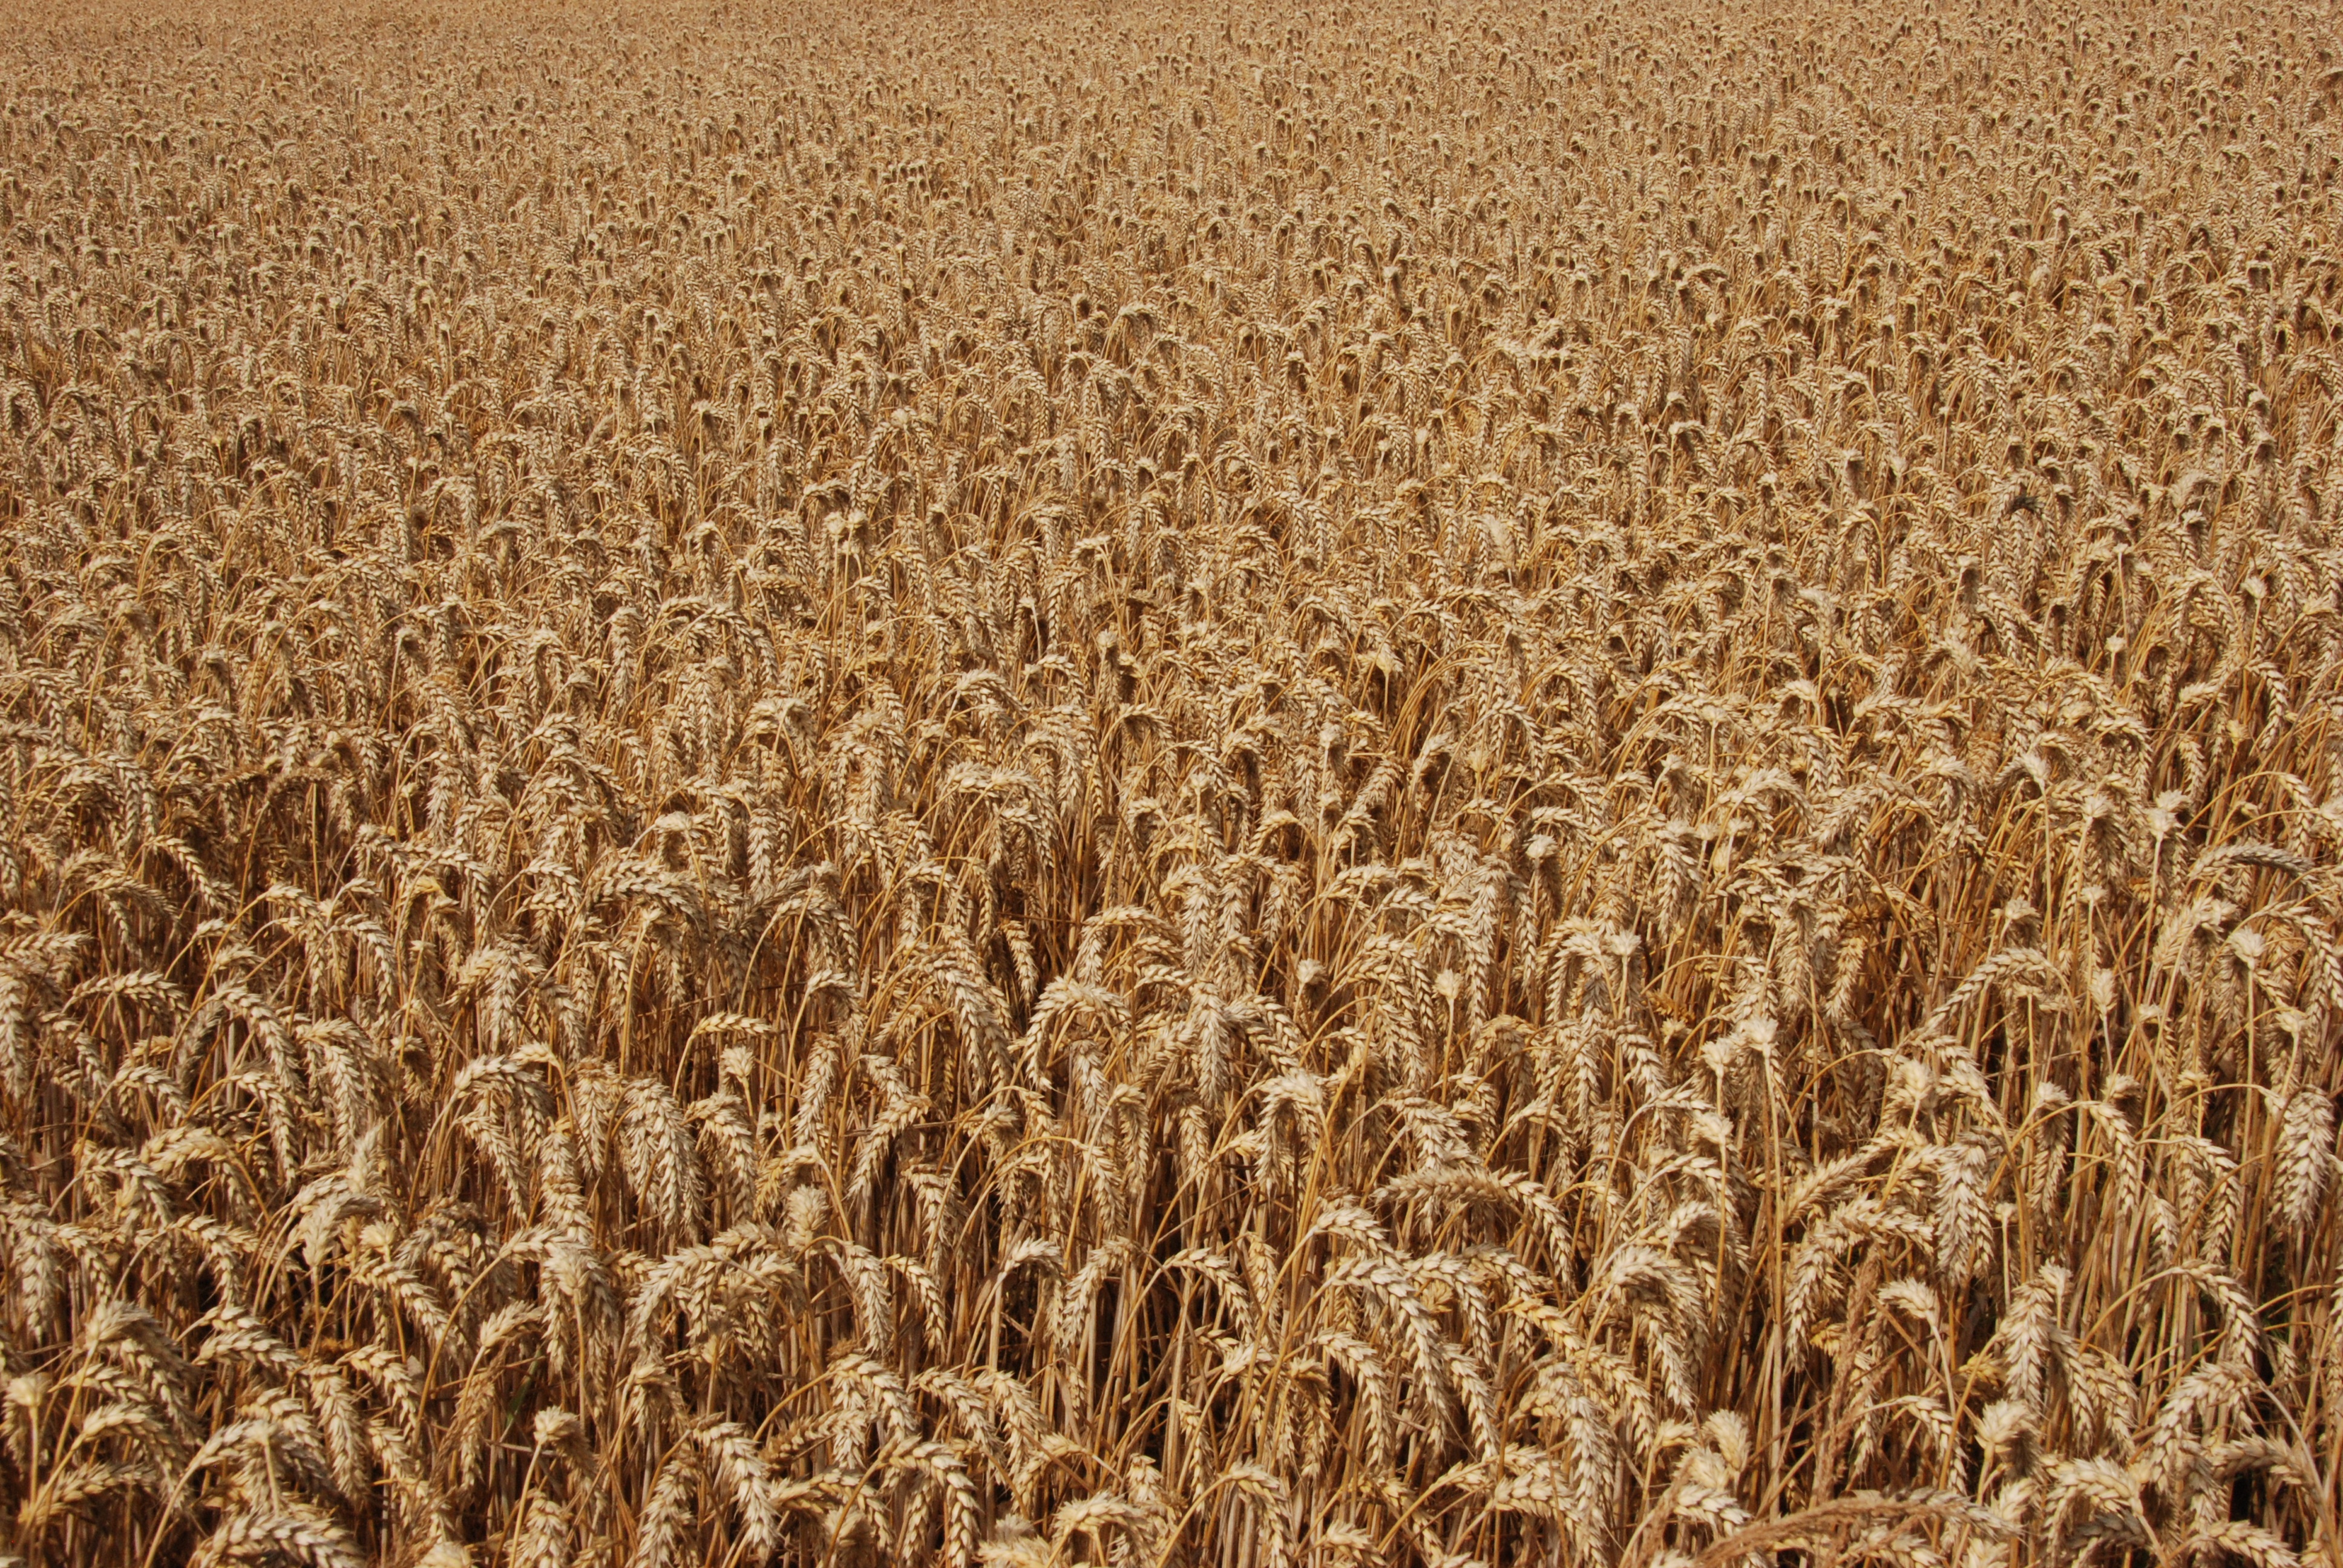
plant, field, barley, wheat, grain, dry, food, crop, corn, brown, soil, agriculture, cereal, agricultural, rye, flowering plant, commodity, emmer, triticale, grass family, land plant, food grain, einkorn wheat